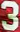
Number: 3